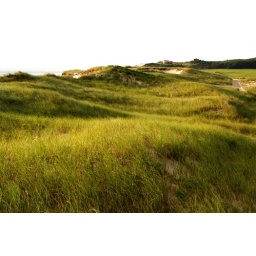
grass in sand